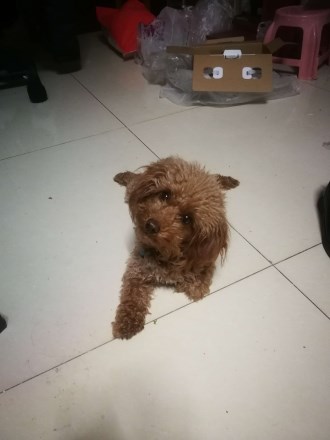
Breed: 7449-n000128-teddy